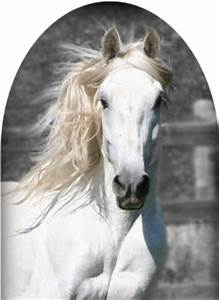
Label: horse